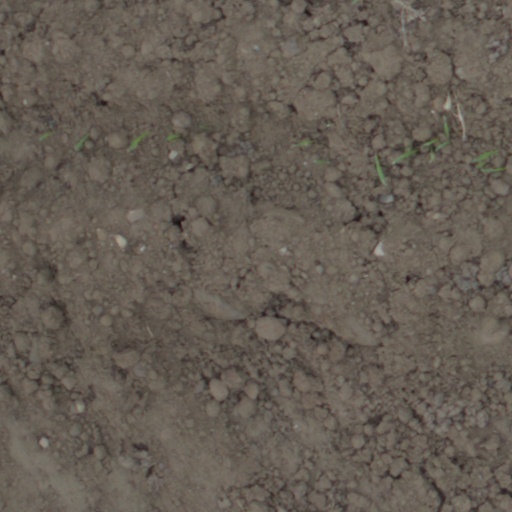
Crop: wheat